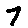
Label: 7